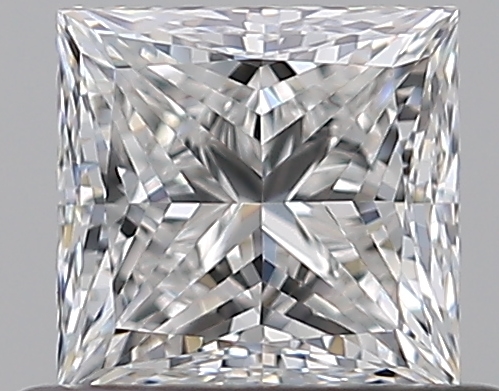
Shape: princess
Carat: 0.62
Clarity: VVS2
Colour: F
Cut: EX
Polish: EX
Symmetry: VG
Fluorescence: N
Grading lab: GIA
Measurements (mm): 4.61 x 4.49 x 3.25